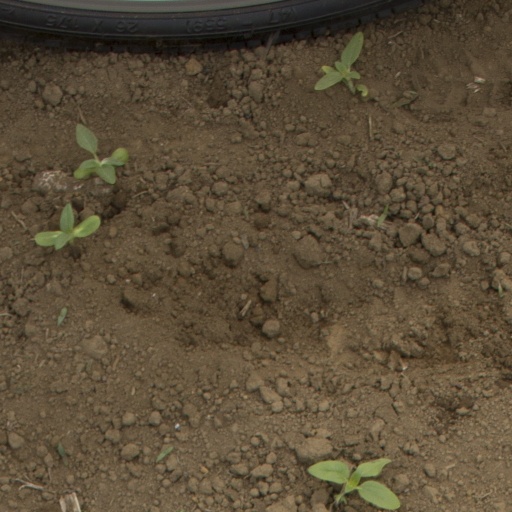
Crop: Jerusalem artichoke